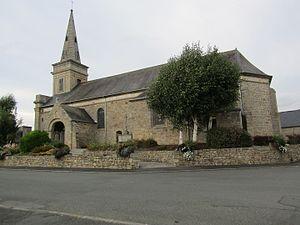
Eglise Saint-Pierre de Ploumagoar
Ploumagoar [plumagwaʁ] est une commune française du département des Côtes-d'Armor, en région Bretagne.
La liste des églises des Côtes-d'Armor recense de la manière la plus complète possible les églises, cathédrales et basiliques situées dans le département français des Côtes-d'Armor.